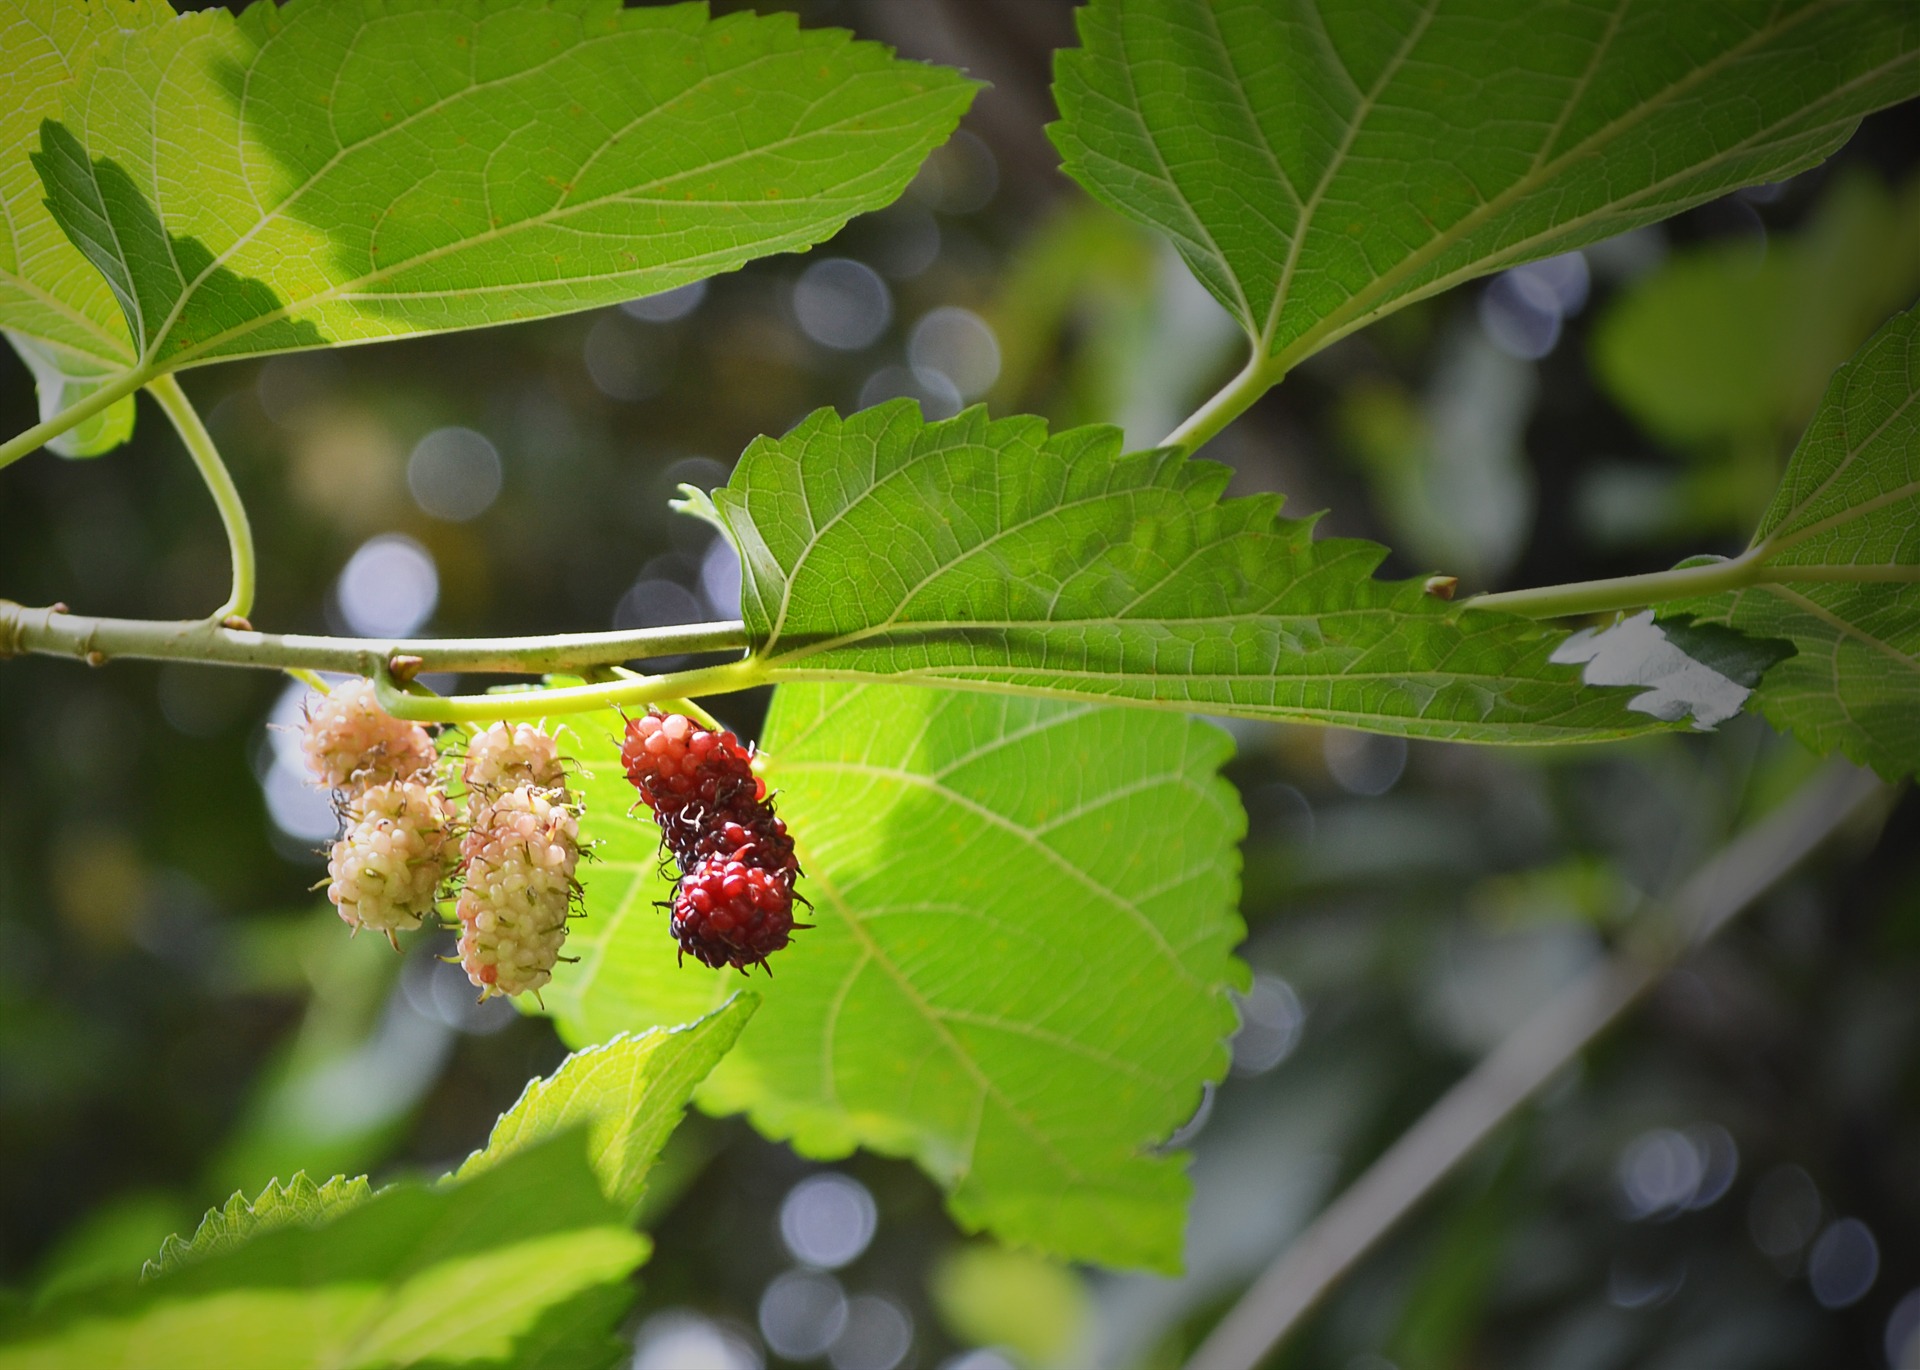
tree, branch, plant, fruit, berry, leaf, flower, food, produce, blackberry, berries, shrub, fruits, deciduous, sri lanka, ceylon, mulberry, flowering plant, woody plant, land plant, red mulberry, mawanella